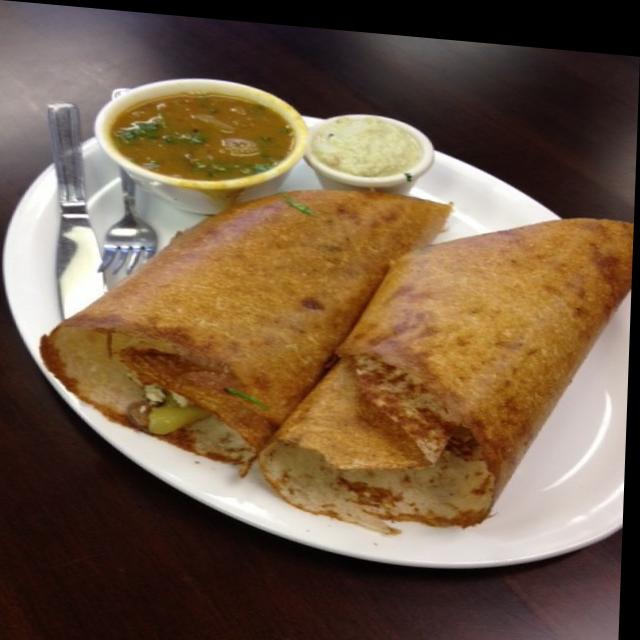
Dish: masala_dosa